Kuriakose Kunnacherry

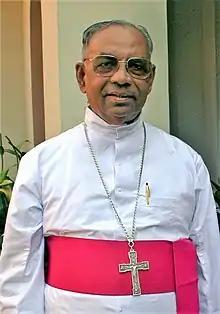

Kuriakose Kunnassery (11 September 1928 – 14 June 2017) was a Syro-Malabar Catholic hierarch. He was the fourth bishop of the Syro-Malabar Catholic Archeparchy of Kottayam and the first Archbishop of the Archdiocese of Kottayam. He served as priest in the Diocese of Kottayam for 13 years from 21 December 1955 to 24 February 1968. Then he was bishop for 49 years from 24 February 1968 to 14 June 2017. Kunnacherry was head of the Diocese of Kottayam for 31 years from 5 May 1974 to 19 December 2005. He was elevated as Archbishop on 19 May 2005.